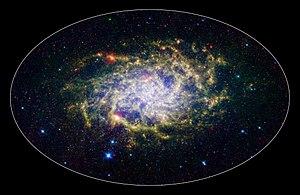
La galaxie du Triangle, également appelée M33, est une galaxie spirale de type SAcd appartenant au Groupe local et située dans la constellation du Triangle. Sans doute satellite de la galaxie d'Andromède, sa distance au Soleil est assez mal connue. Les mesures actuelles donnent une distance allant de environ 0,73 Mpc à environ 0,94 Mpc.